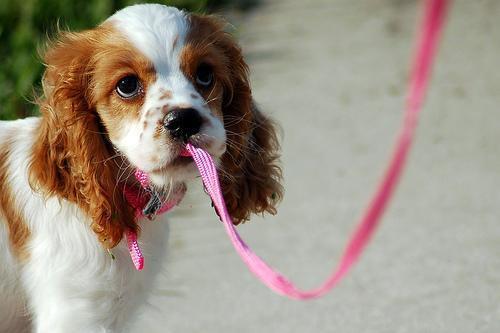
cocker_spaniel